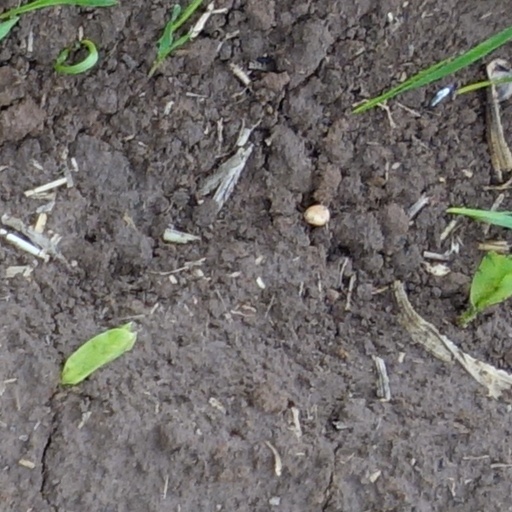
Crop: wheat